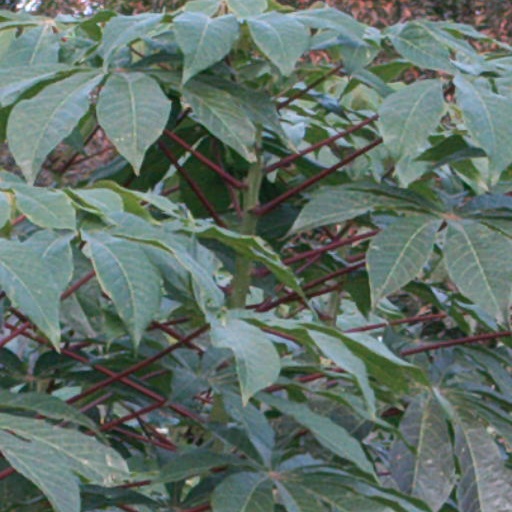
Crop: cassava